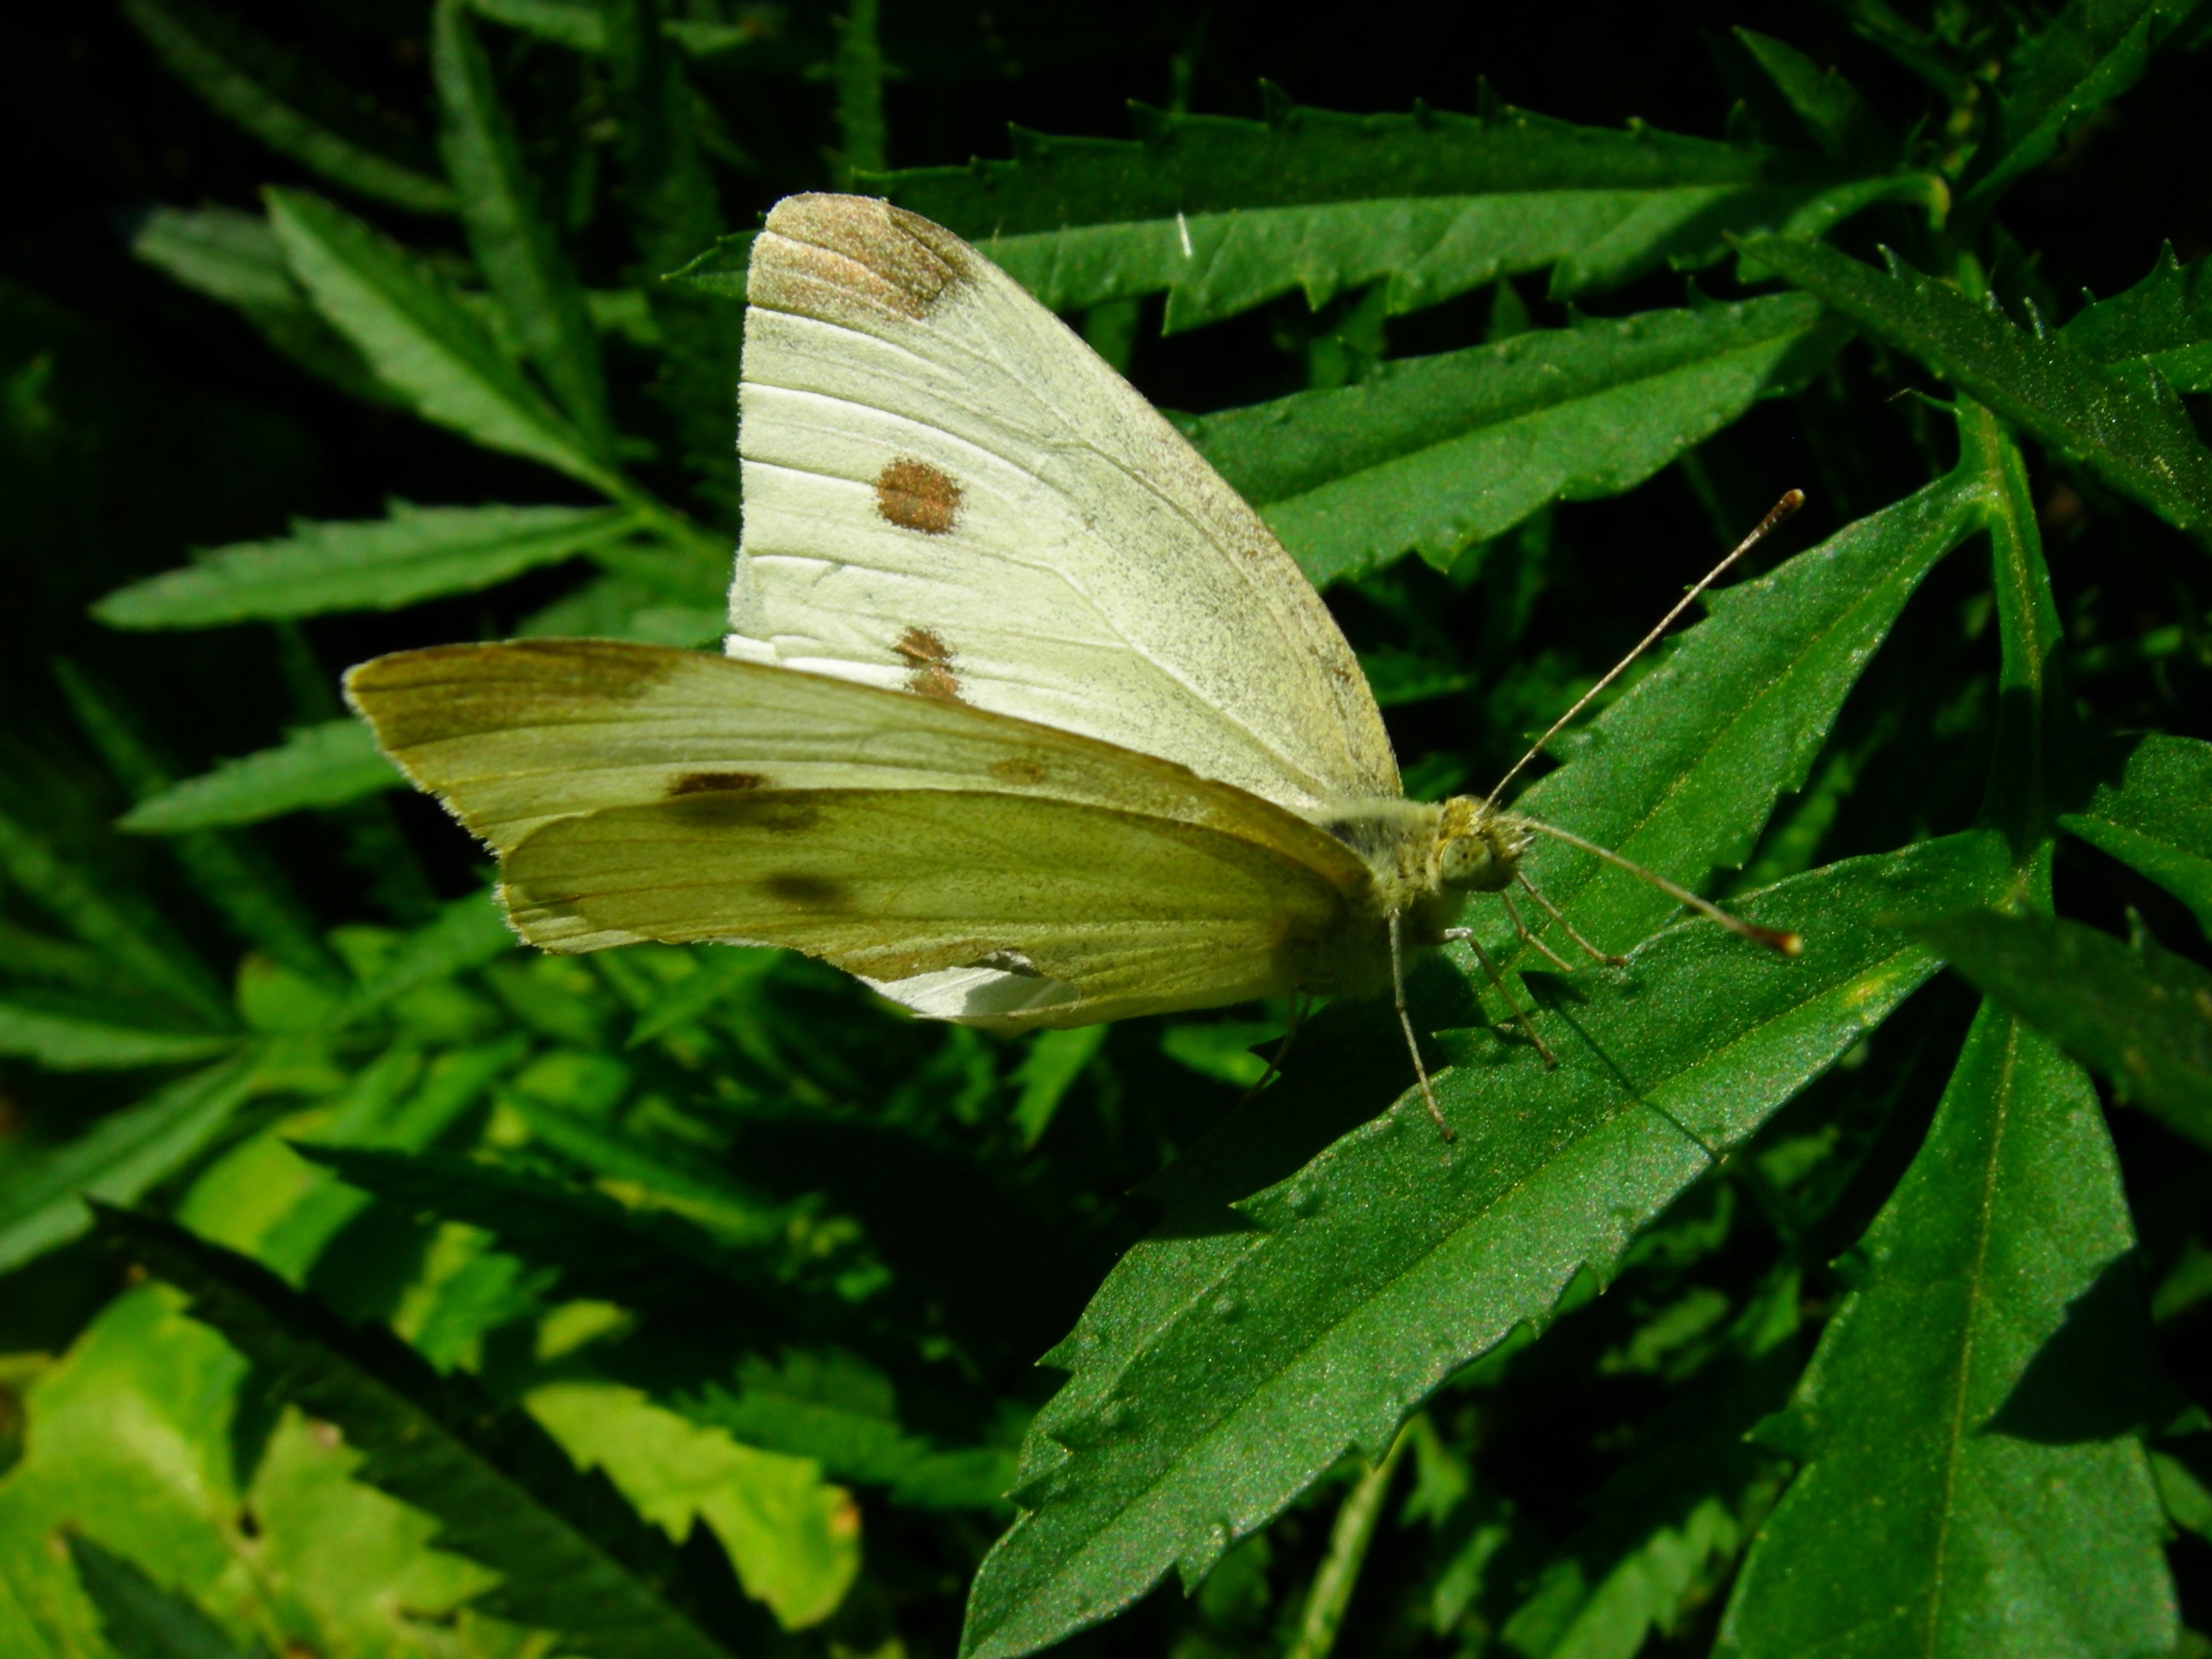
nature, leaf, flower, green, insect, botany, butterfly, fauna, invertebrate, nectar, pieridae, macro photography, arthropod, pollinator, moths and butterflies, lycaenid, brush footed butterfly, colias, cabbage butterfly